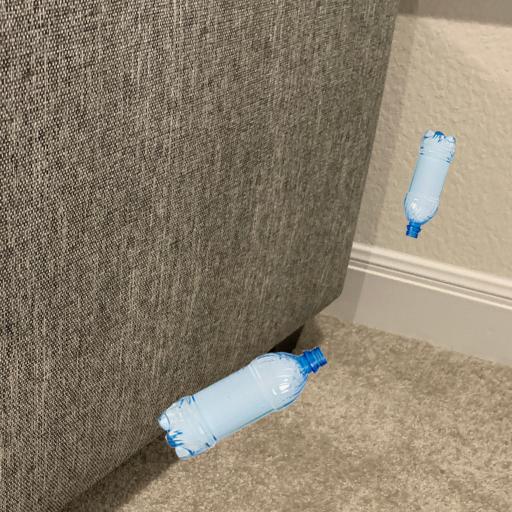
Label: bottles